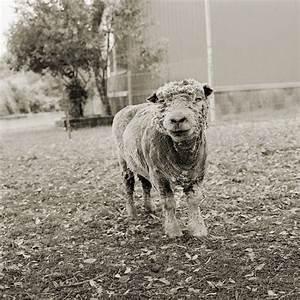
sheep